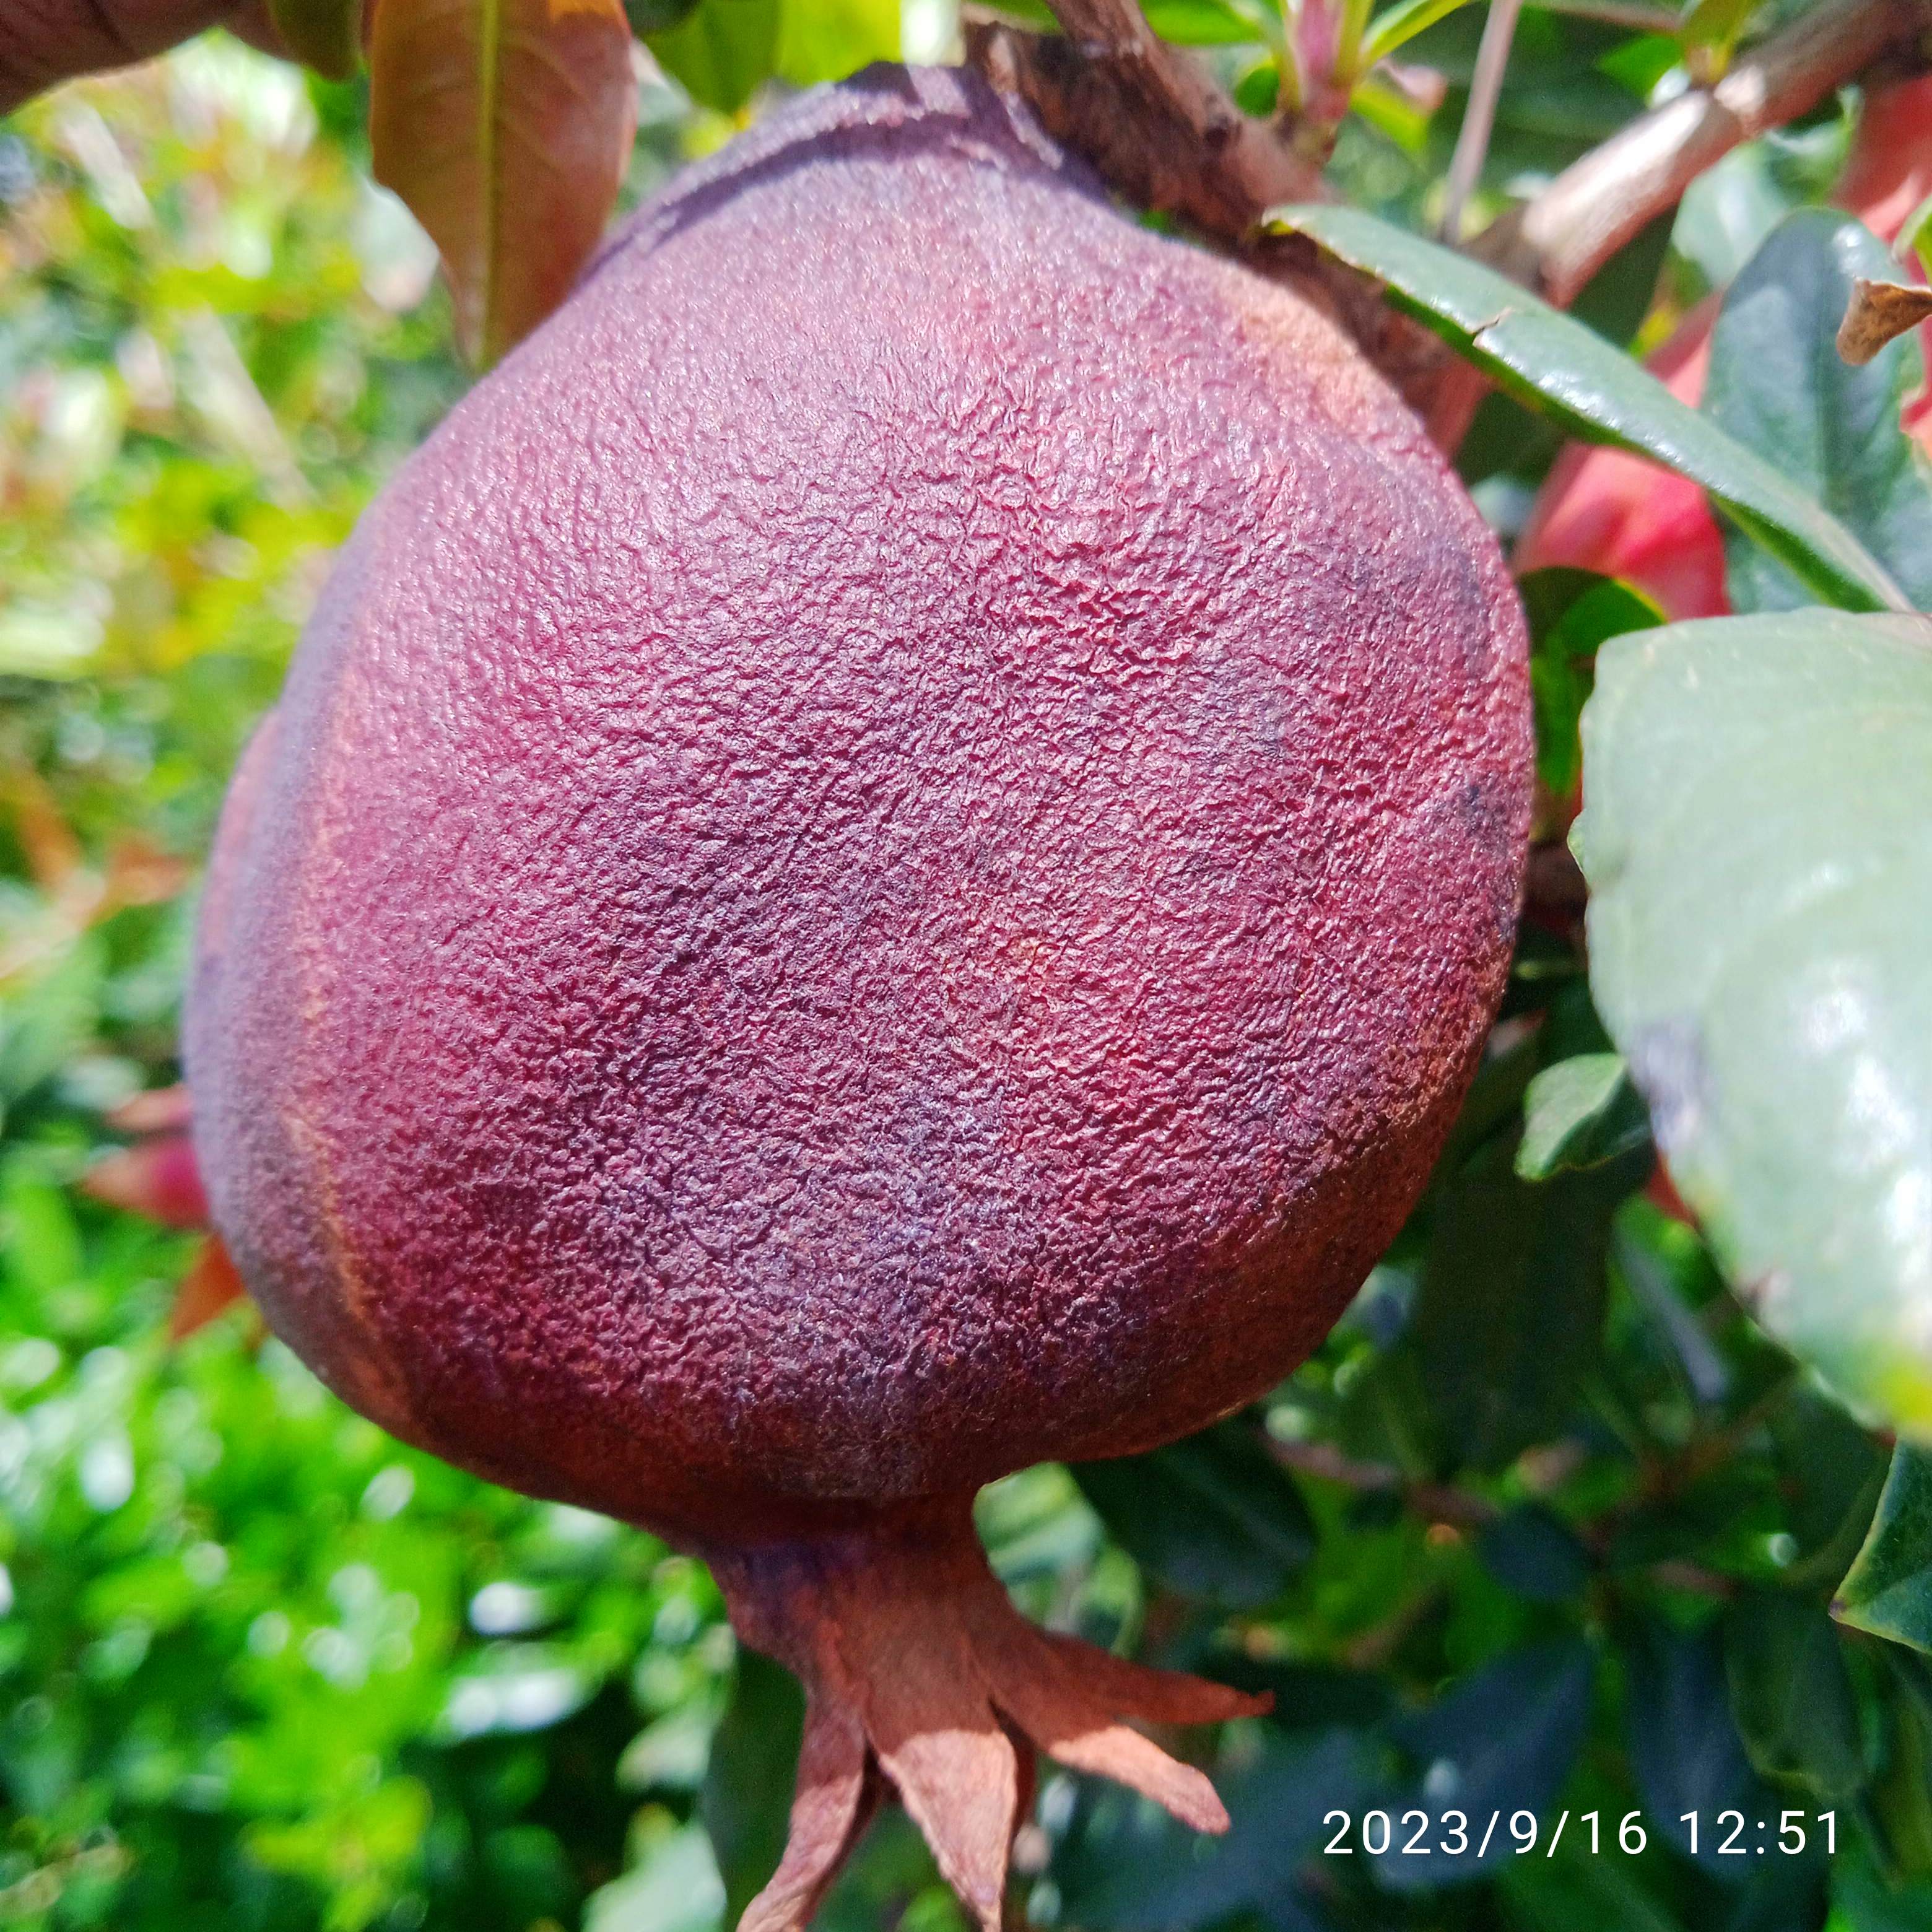
Label: Alternaria